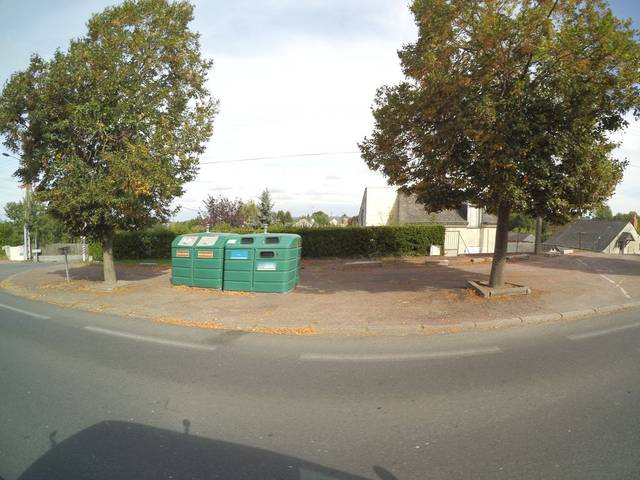
Region: France
Coordinates: 47.262, -0.05226